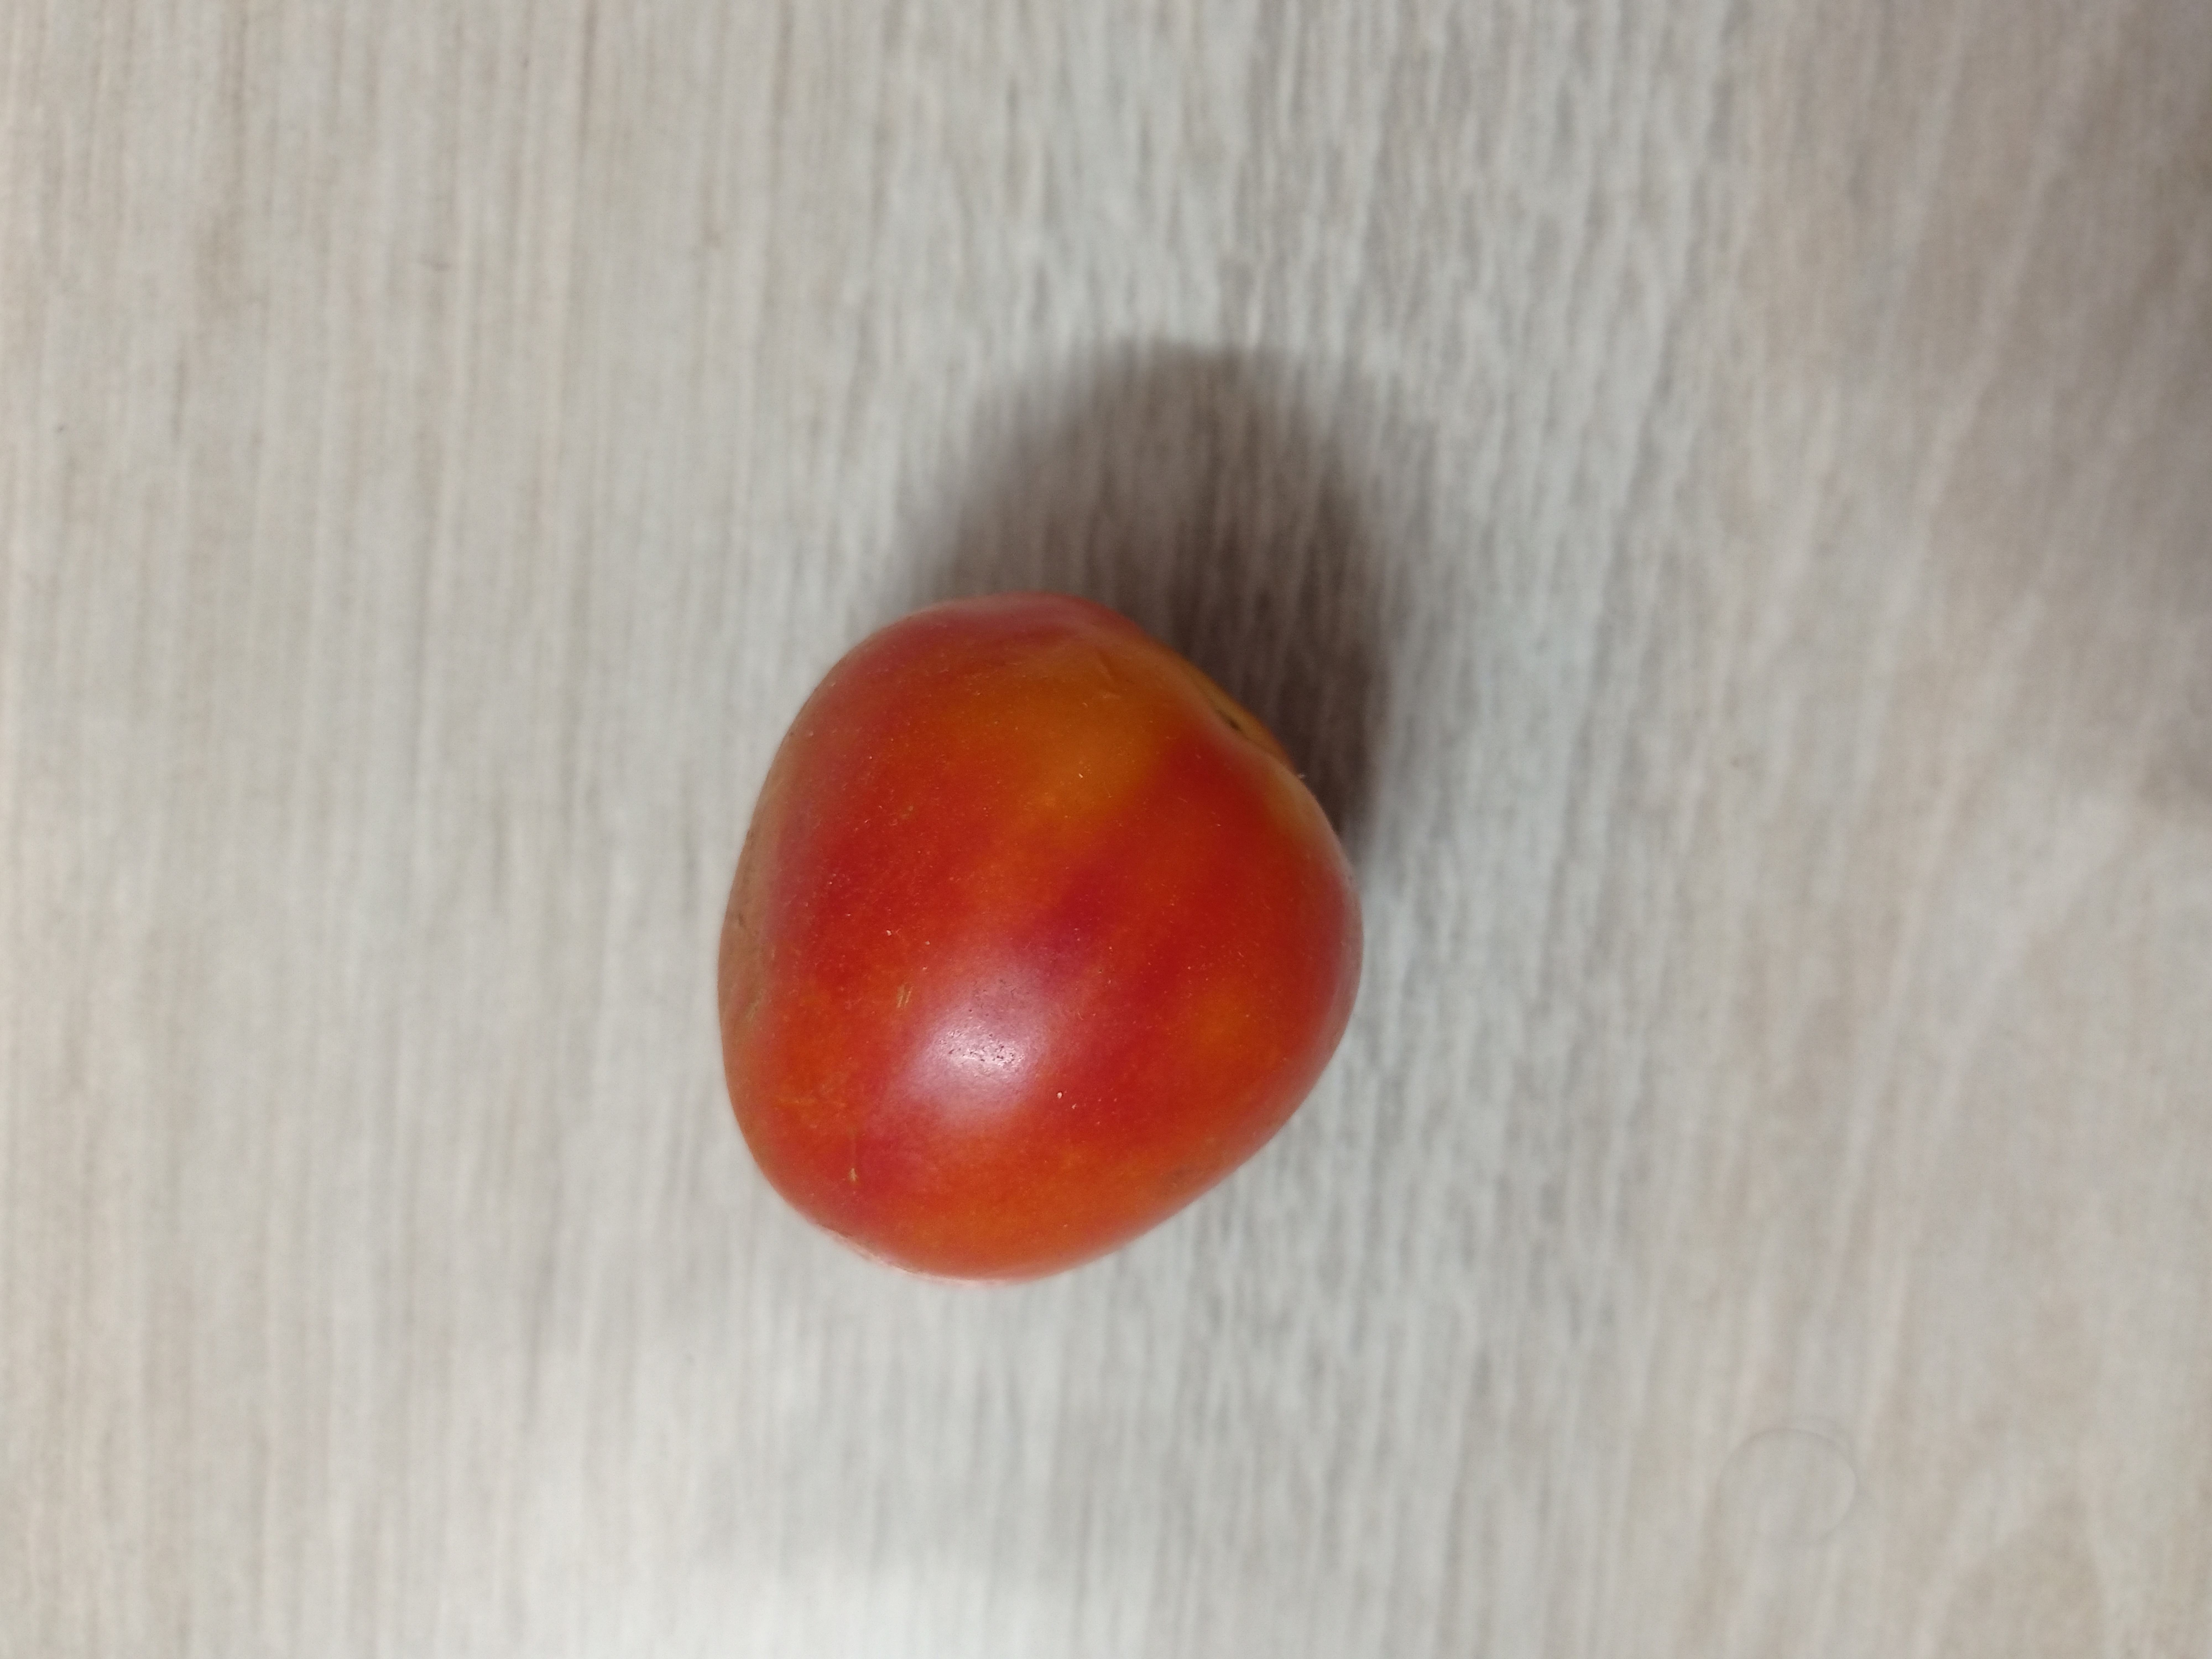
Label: Fresh